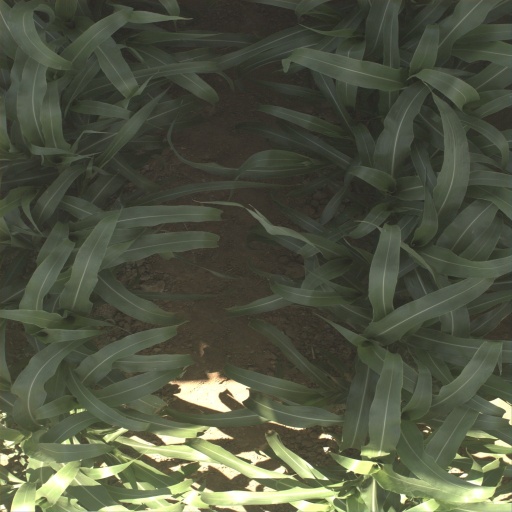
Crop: sorghum